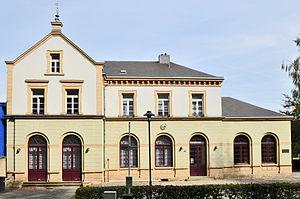
La Shoah au Luxembourg recouvre les persécutions, les déportations et l'extermination subies par les Juifs durant la Seconde Guerre mondiale au Luxembourg.
La gare de Hollerich est une gare ferroviaire luxembourgeoise de la ligne 7, de Luxembourg à Pétange, située à Hollerich, quartier de la ville de Luxembourg, dans le canton de Luxembourg.